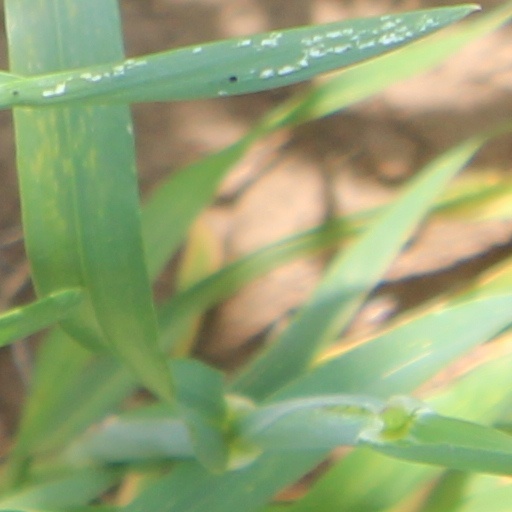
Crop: wheat